Vital Spark

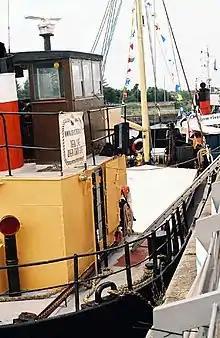
The deck of a "puffer".

In her captain's own (islands accented) words, the "Vital Spark" is "aal hold, with the boiler behind, four men and a derrick, and a watter-butt and a pan loaf in the foc'sle". The way these "steam lighters" with their steam-powered derricks could offload at any suitable beach or small pier is featured in many "Vital Spark" stories, and allows amusing escapades in the small west coast communities. The cargoes carried in the hold vary from gravel or coal to furniture to livestock, the crew's quarters in the forecastle are taken as lodgings by holidaymakers or lost children and the steam engine struggles on under the dour care of the engineer Macphail. Tales are recounted of improbably dramatic missions in World War I. Others scoff at her as a "coal gaabbert", reflecting the origins of the puffers, but an indignant Para Handy is always ready to defend his boat, comparing her speed and her looks with the glamorous Clyde steamers. As its captain, the redoubtable Para Handy, often says: "the smertest boat in the coastin' tred".